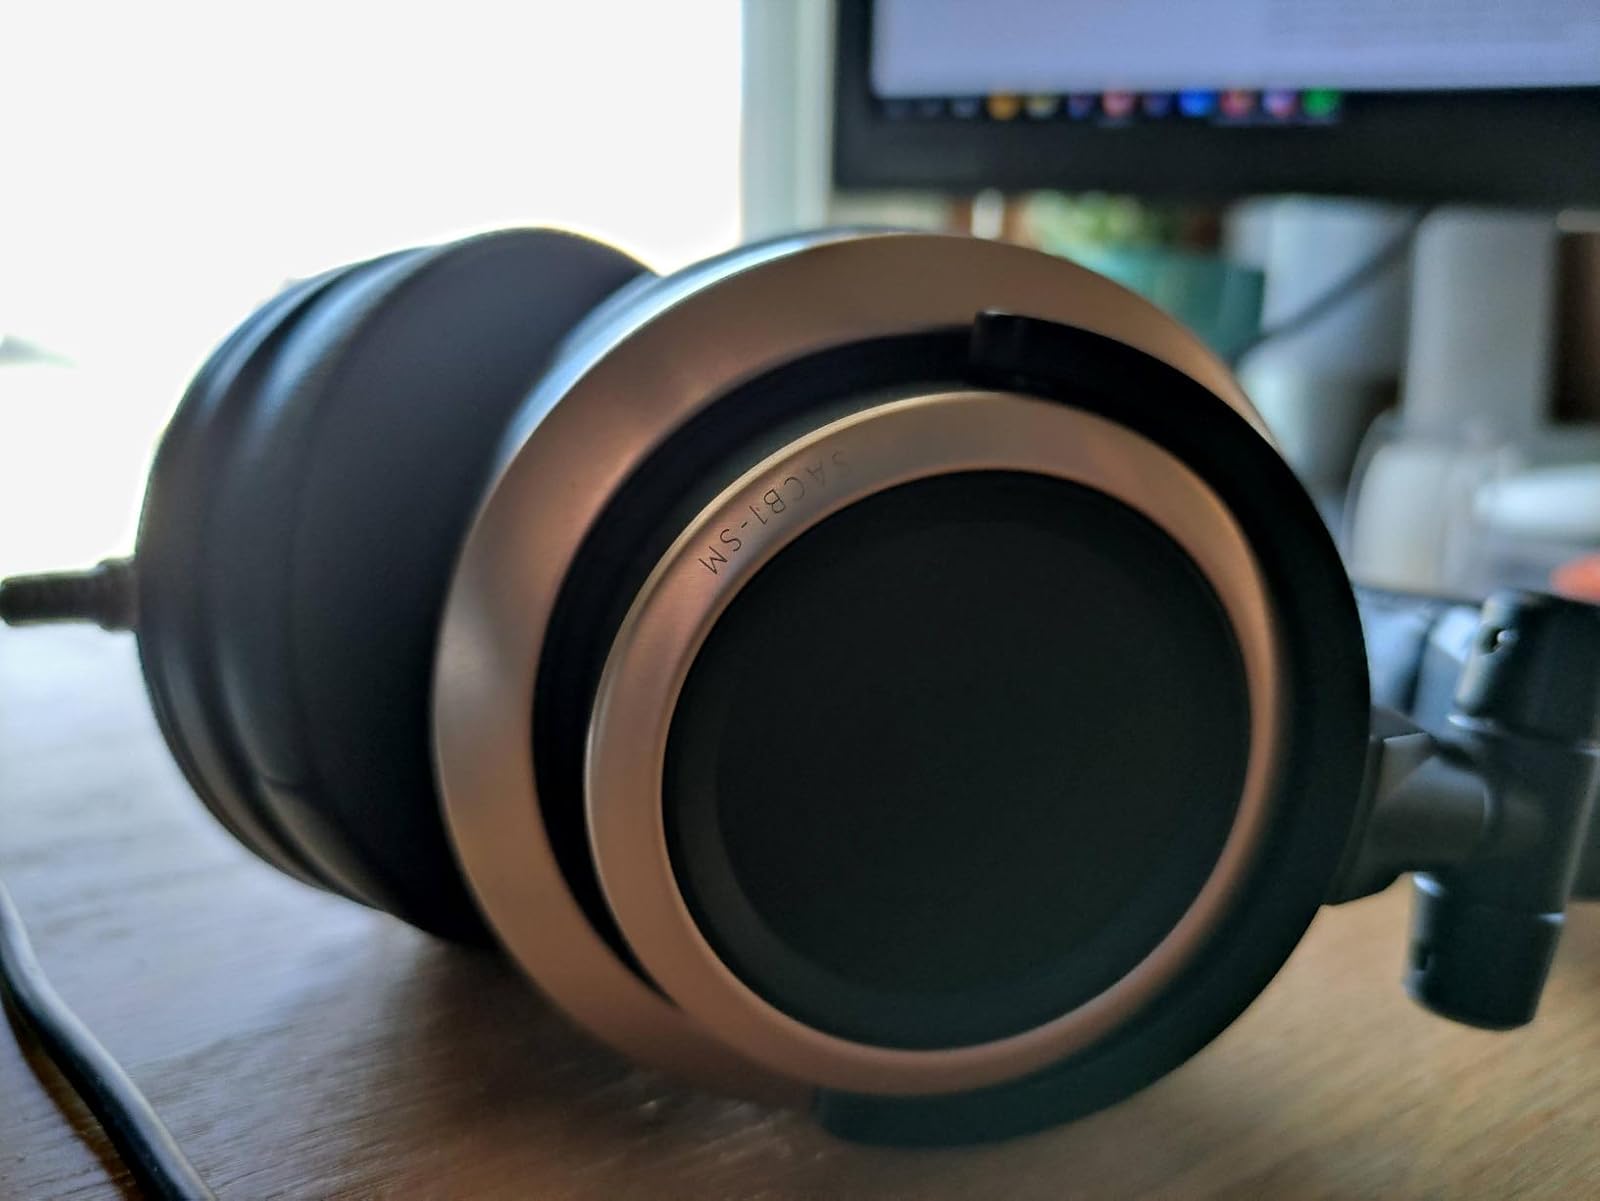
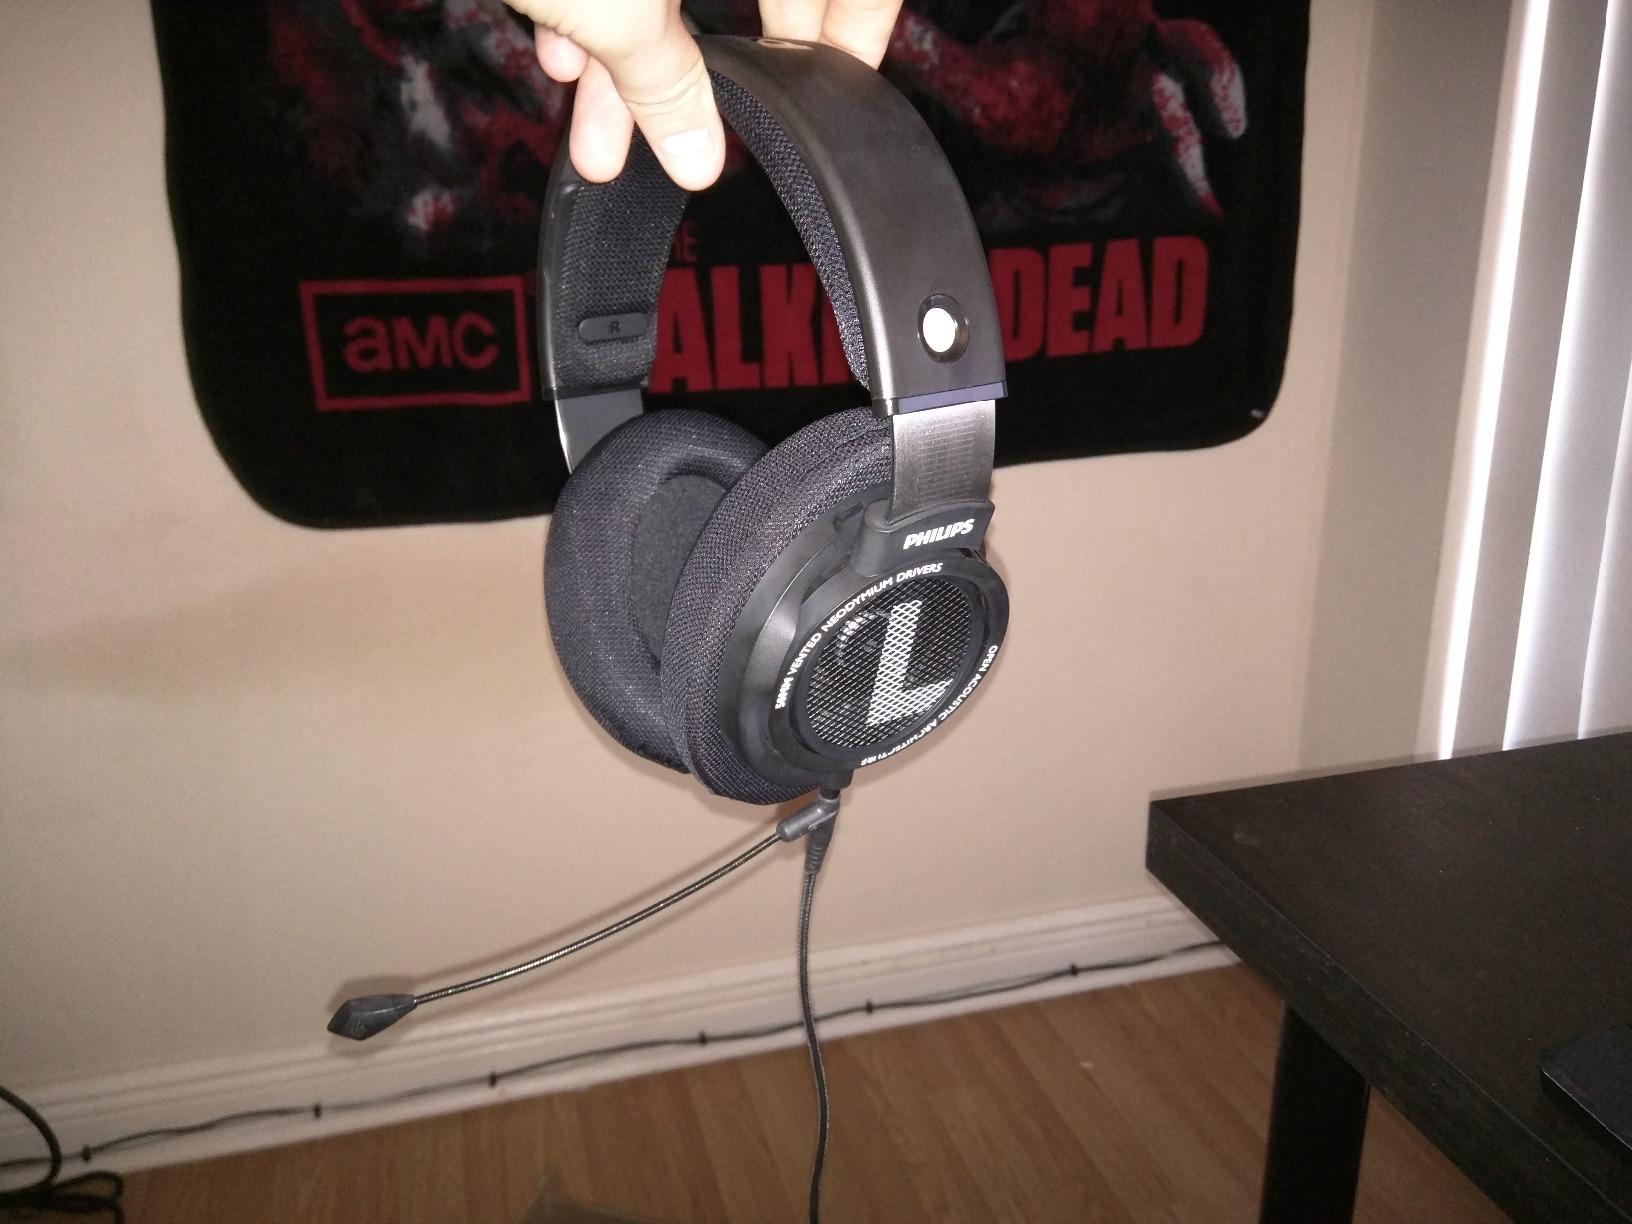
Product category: headphones
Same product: no